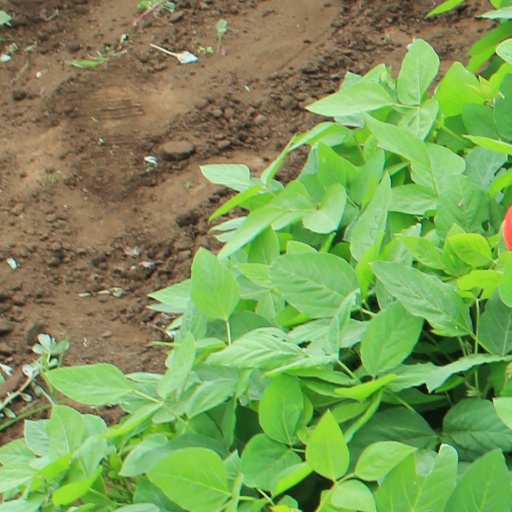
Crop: soybean